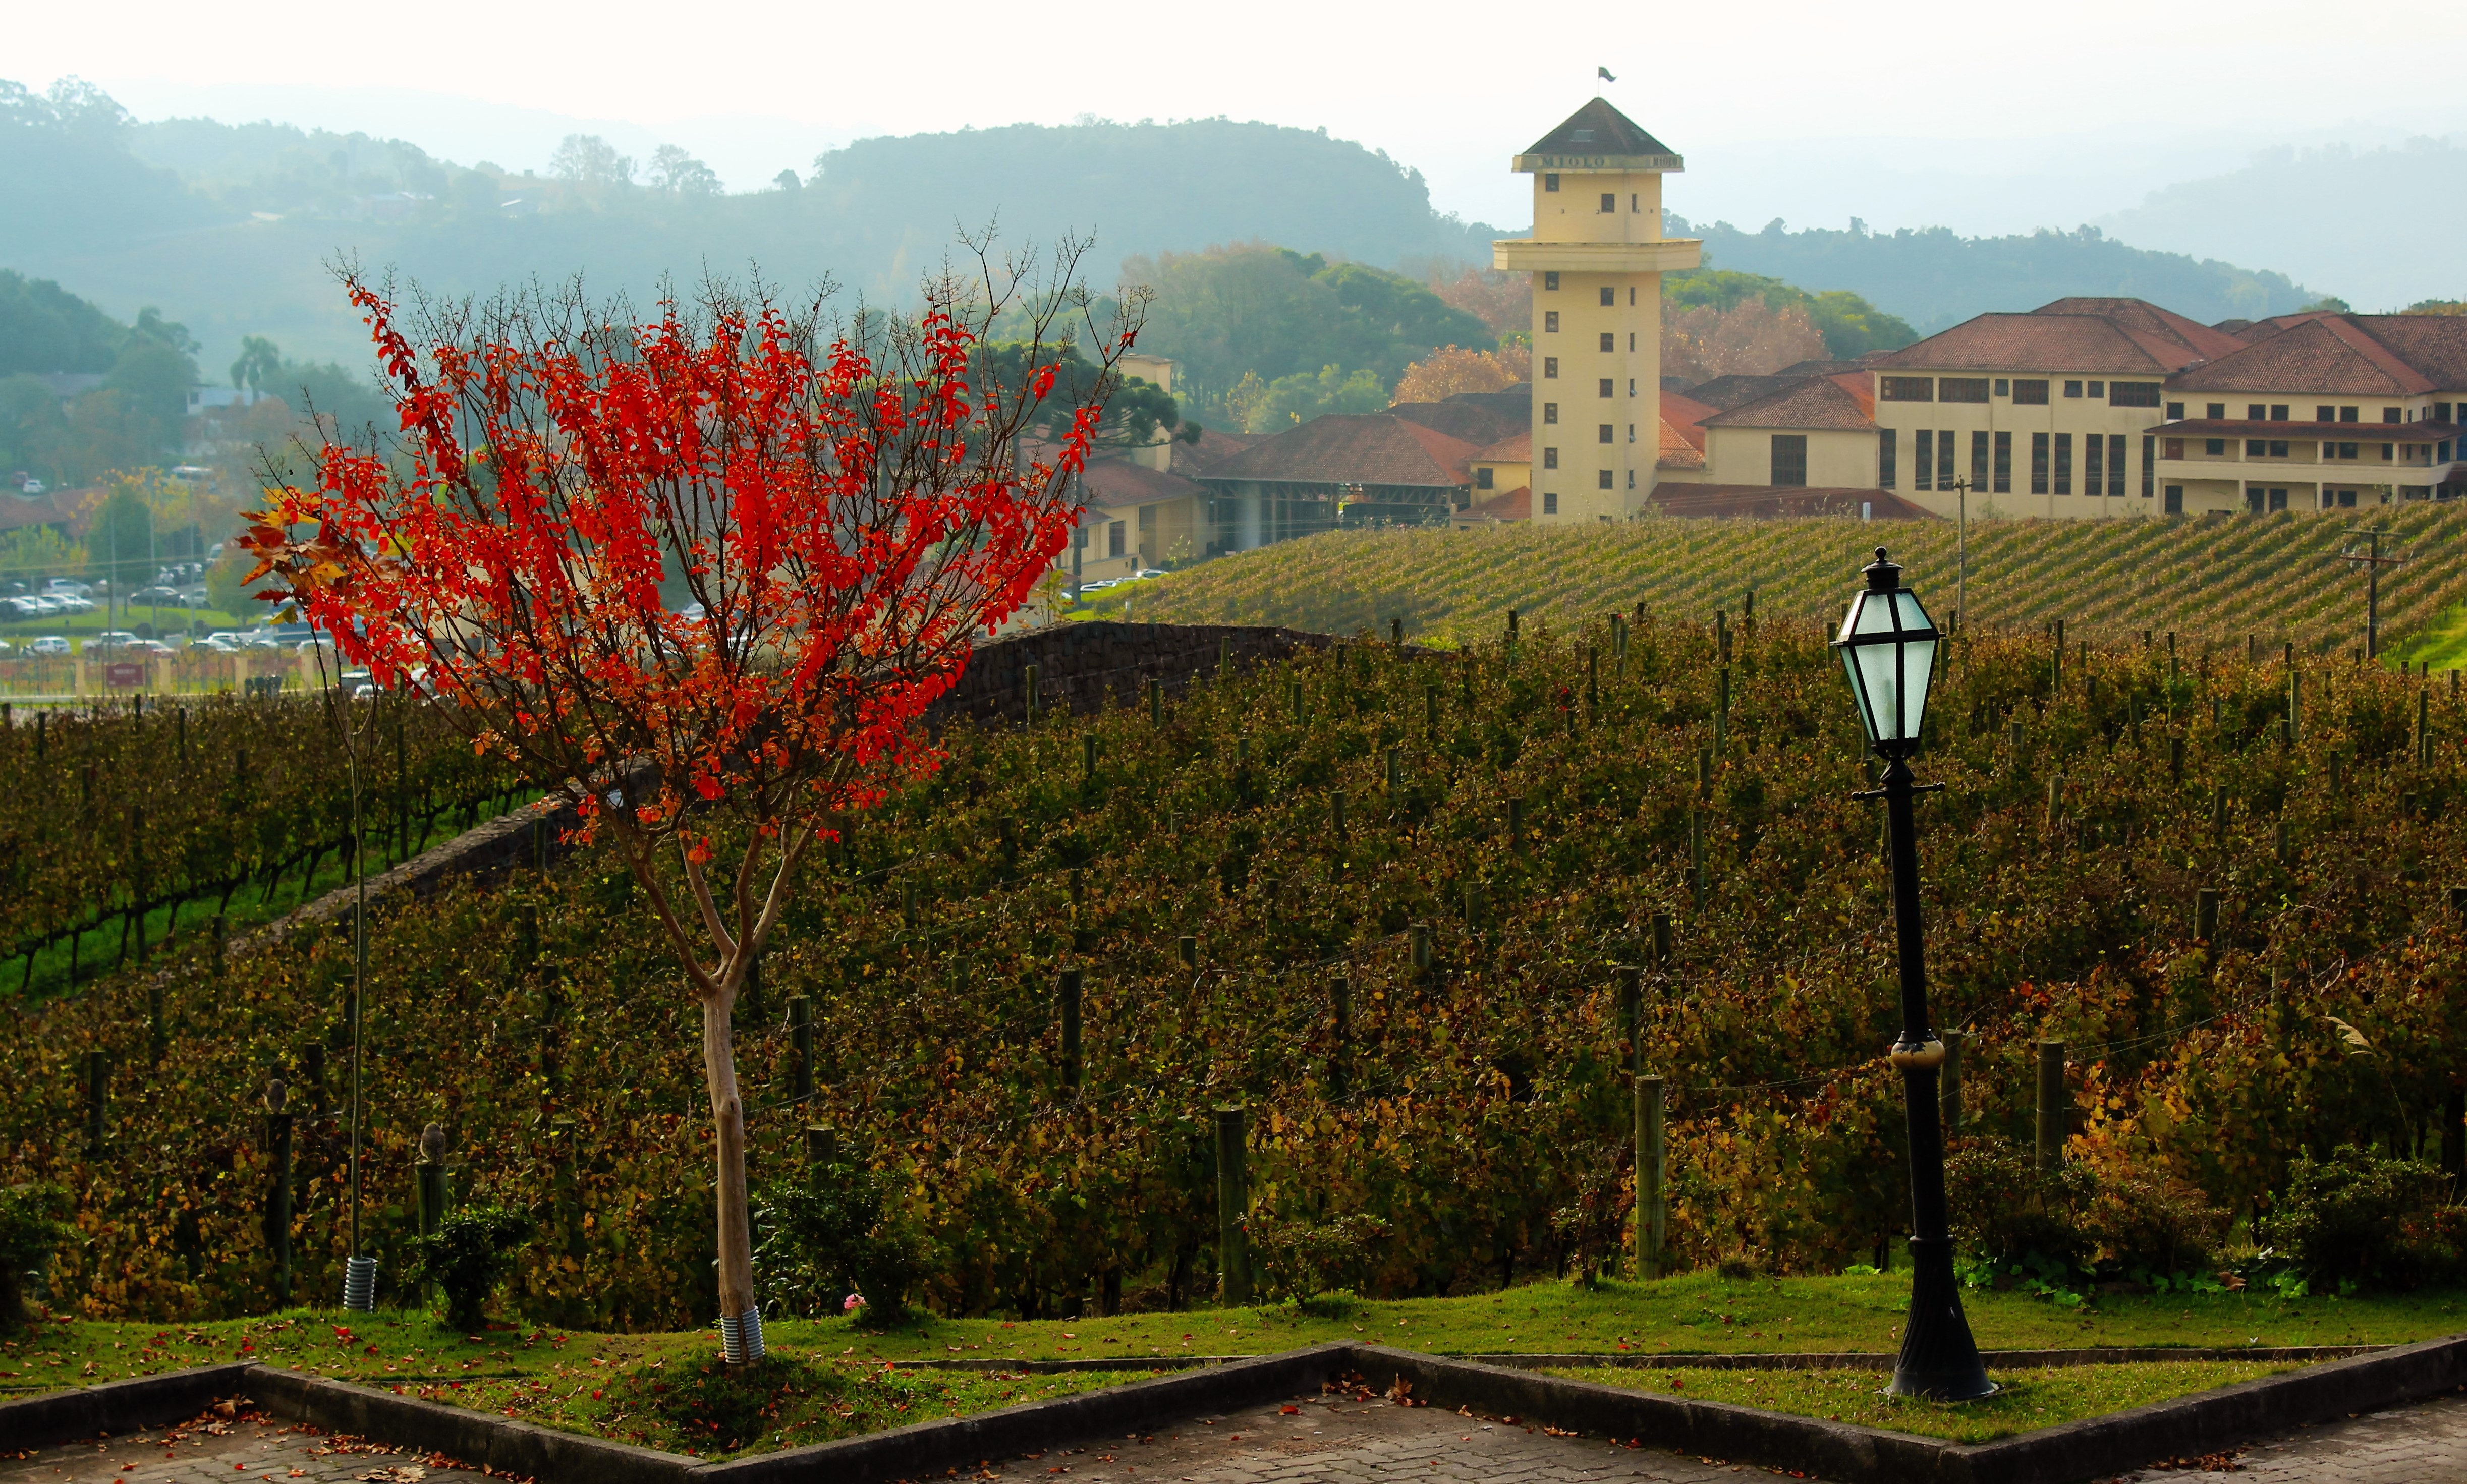
landscape, tree, nature, field, farm, hill, flower, valley, flying, rural, autumn, agriculture, trees, vegetation, shrub, fa, winery, serra, rural area, serrated